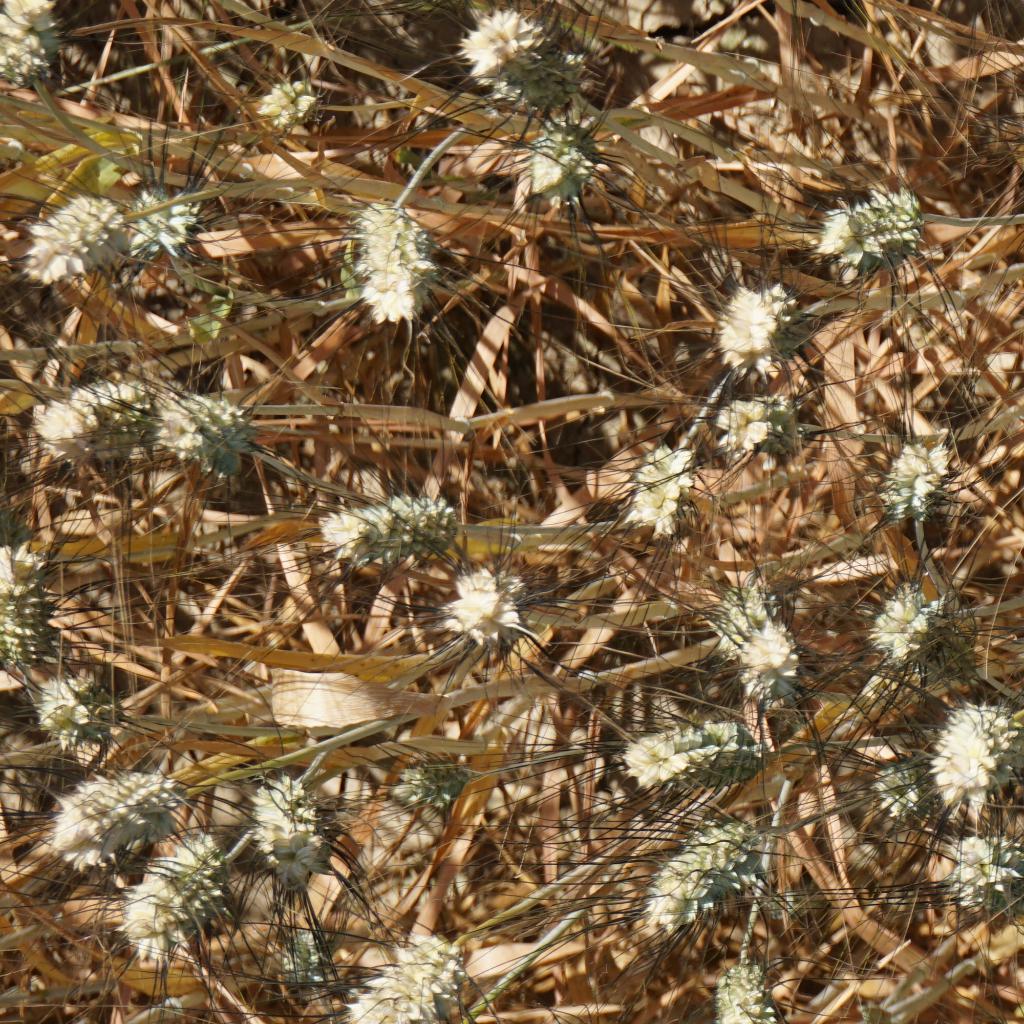
Country: France
Location: Gréoux
Wheat development stage: Filling - Ripening